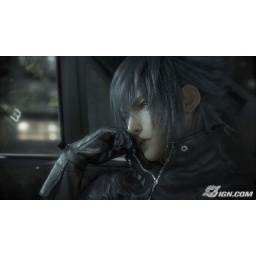
A young man name Noctis sitting in the backseat of his car, on his way home from somewhere..presumely from his Parents' Funeral.